Julian Adam Wise

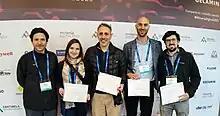
Wise with fellow BHP Authors at Mineria Digital 2023

During this period, Julian relocated to South America to build the AI Platform for BHP's Latin American operations. The platform was hallmarked as revolutionary and improved the time to deliver solutions from months to weeks. The features included automated retraining, model cataloging, performance cataloging, performance-to-model-to-code lineage. During this time Wise authored the AI and Machine Learning Global Technology Standards, to govern the management of BHP's AI models over their operational lifecycle. The methodology was validated with a challenge to deliver a project which would normally take twelve months, to deliver in twelve weeks. The project was a decisive success and the uplift in copper recovery for Escondida Mine was demonstrated with the outcomes published to a peer-reviewed scientific journal of the value generated through Copper Concentrator optimizations.